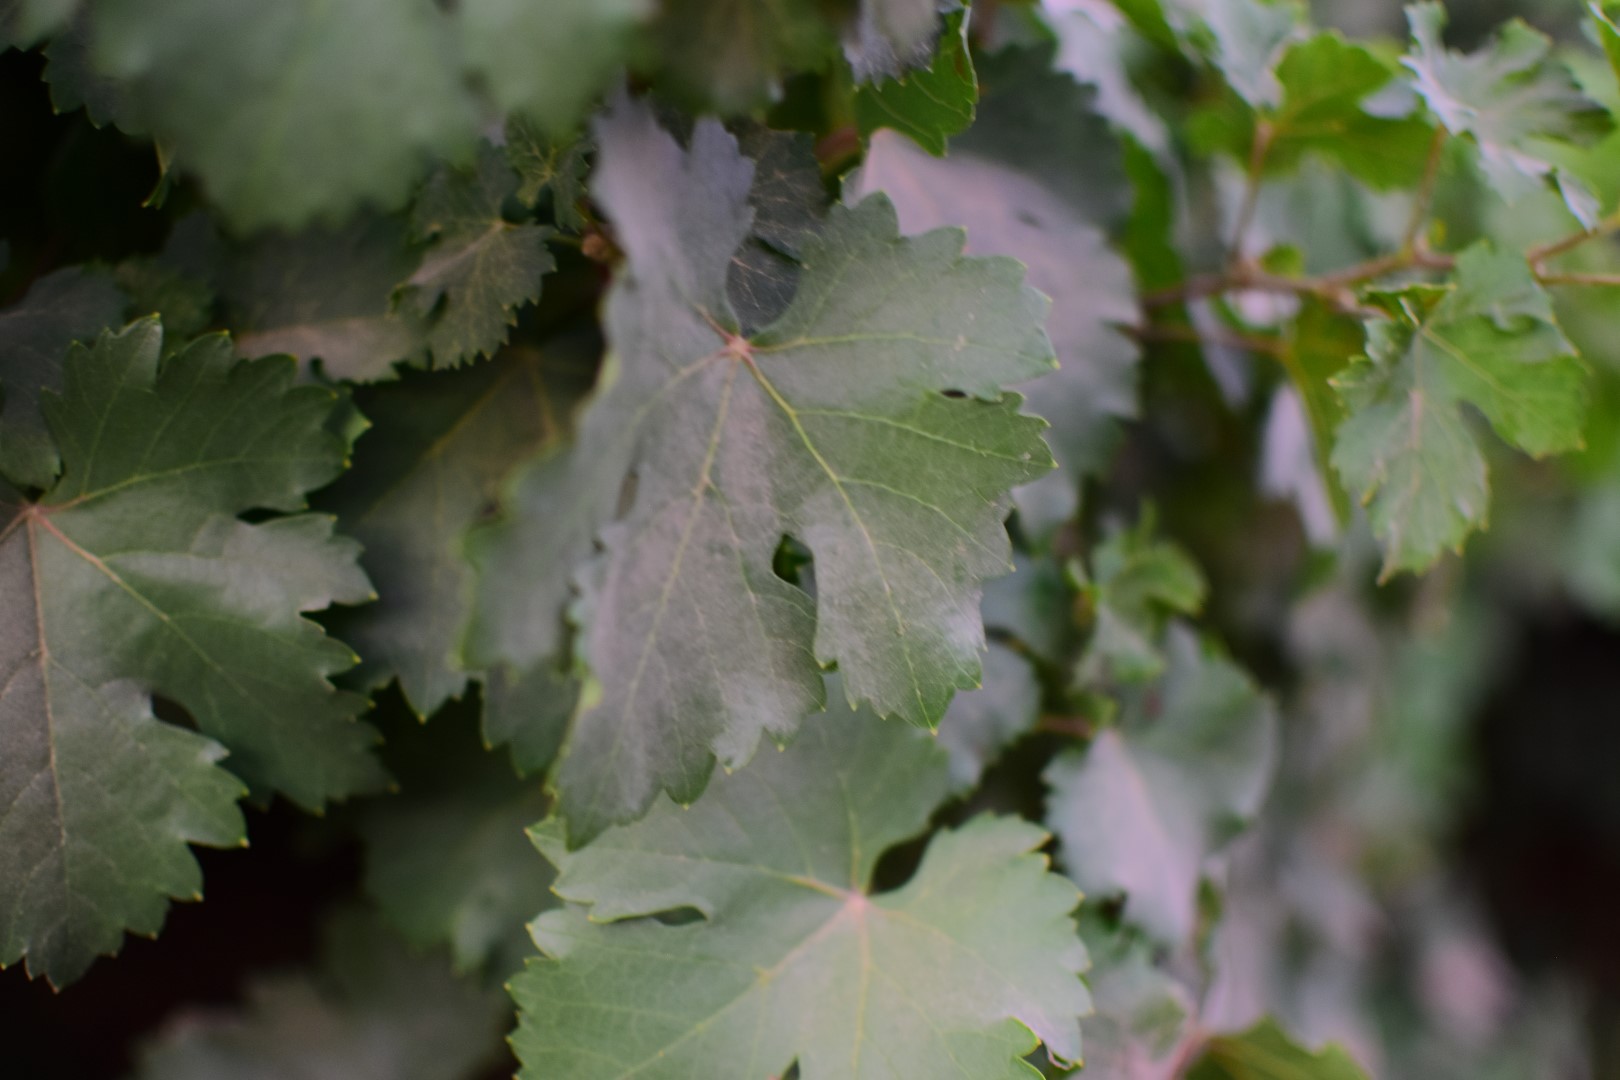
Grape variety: Aswud Balad